New Jersey Route 347

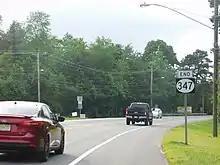
Route 347's northern end at Route 47 in Maurice River Township

Route 347 begins at an intersection with Route 47 in Dennis Township, Cape May County, heading to the northwest on a two-lane undivided road that is county-maintained. After passing a few residences, the road continues into dense woodland. The route passes by East Creek Pond before entering Maurice River Township in Cumberland County. After the county line, Route 347 intersects CR 550 Spur and forms a concurrency as it runs by West Creek Pond. Past the pond, CR 550 Spur splits from the road, which continues west-northwest. At the junction with CR 679, Route 347 turns to the northwest and comes to a crossroads with CR 550. The road remains on its northwest trajectory as it comes to the eastern terminus of CR 670. At this intersection, the northbound direction of Route 47 turns onto Route 347 from CR 670. Route 347 ends at the point where the ramp to southbound Route 47 splits from the road, which continues north as Route 47. Route 347, along with Route 47 and Route 55, constitutes a major route connecting the Philadelphia area to the Jersey Shore resorts of Cape May County, with Route 347 serving as a bypass of a section of Route 47. The route is also part of a hurricane evacuation route for Cape May County in which contraflow lane reversal can be used for a quicker evacuation.